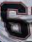
Number: 6